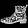
Label: Ankle boot